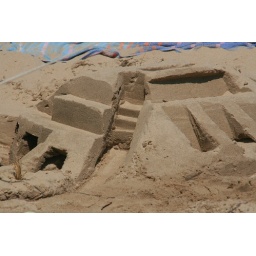
Sand sculptures at a sand sculpture building competition at the beach in Grand Haven.